Anne-Sophie Harsch

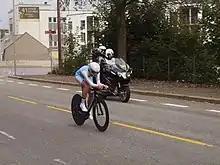
Harsch at the 2017 World Championships

Anne-Sophie Harsch (born 3 August 1999) is a Luxembourgish racing cyclist. She rode in the women's road race event at the 2018 UCI Road World Championships.